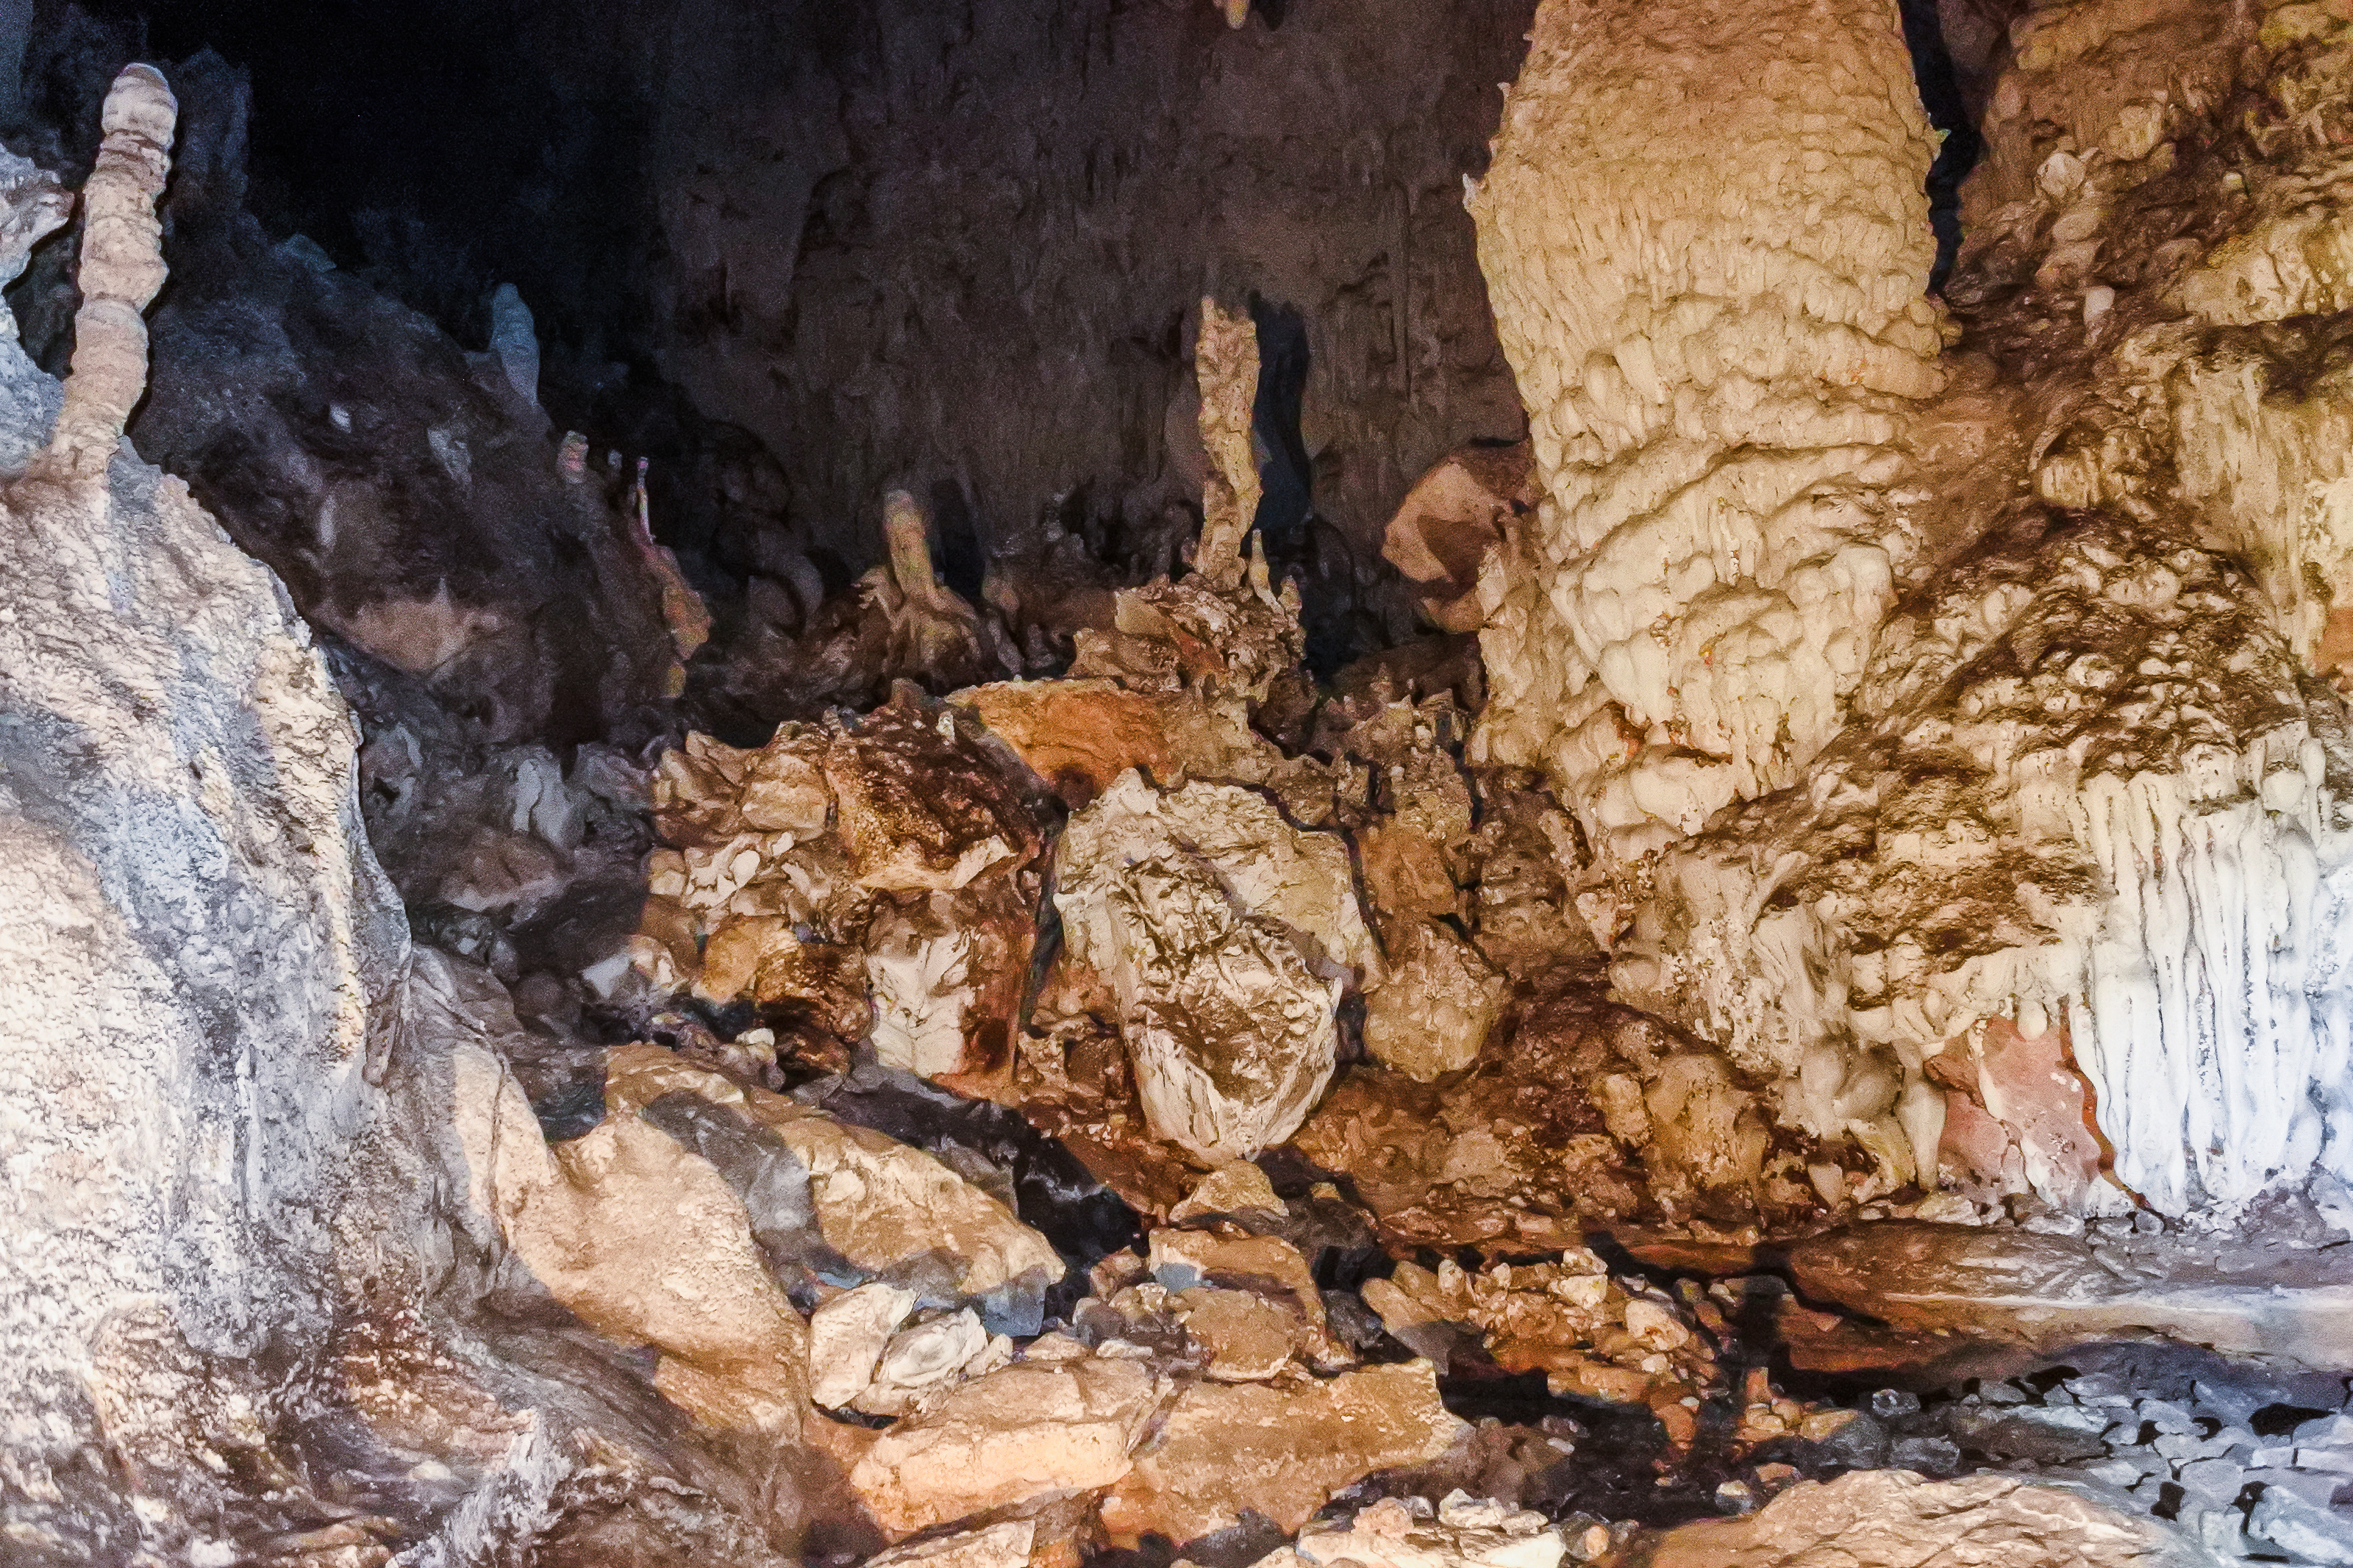
lod, tourism, geology, inside, scenic, sun, interior, lot, rock, amazing, beautiful, mountain, limestone, tham, walking, thailand, dark, pai, cave, famous, green, natural, nature, asia, stalagmite, people, water, lifestyle, stone, adventure, mae hong son, outdoor, attraction, light, underground, background, person, stalactite, backpack, fish, sunset, silhouette, river, travel, landscape, formation, speleothem, geological phenomenon, bedrock, erosion, igneous rock